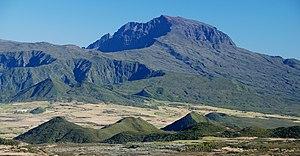
Piton des neiges
Le piton des Neiges est le point culminant de l'île de La Réunion, à 3 070 mètres d'altitude. Il est parfois considéré comme le point culminant de l'océan Indien, bien que cette affirmation soit discutable puisque des volcans de Sumatra, Java, Bali et Lombok sont plus élevés.